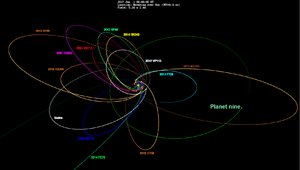
2013 RF₉₈ est un objet transneptunien du Système solaire dont le diamètre est estimé à moins d'une centaine de kilomètres de diamètre.
2013 FT₂₈ est un objet transneptunien détaché. Son orbite est très allongée, il s'approche à proximité de l'orbite de Neptune et s'éloigne jusqu'à une distance environ dix fois plus importante. Il a été découvert en 2013, mais sa découverte n'a été annoncée que le 30 août 2016. Cet objet se trouverait du même côté du Système solaire que la Planète Neuf qui l'enfermerait dans une orbite stable.
2015 GT₅₀ est un objet transneptunien du système solaire ayant un périhélie à 38,5 UA et un demi-grand axe à plus de 300 UA. Selon la plupart des théories, un tel objet ne peut se trouver sur une telle orbite qu'avec l'aide d'un perturbateur, d'où l'hypothèse de la Planète Neuf.